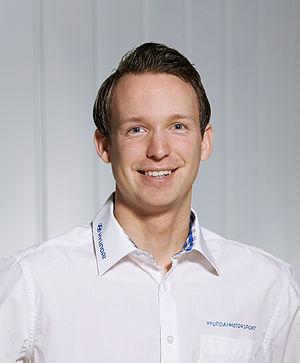
Kévin Abbring, né le 20 janvier 1989 aux Pays-Bas, est un pilote de rallye néerlandais.